Gábor Obitz

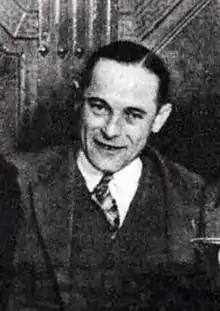
Obitz in 1930

Gábor Obitz also known as Gábor Óbecsei and Gábor Ormai (18 January 1899 – 20 March 1953) was a Hungarian football player and manager.